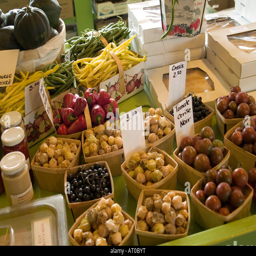
a stall selling fresh vegetables